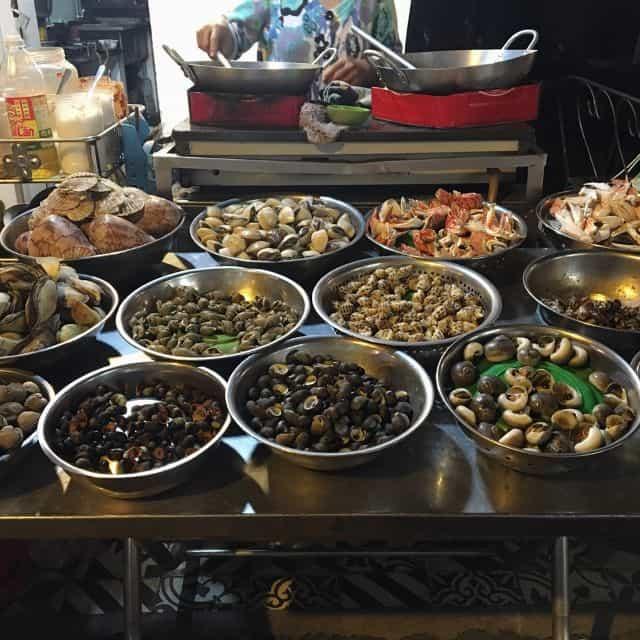
ở trên bàn có sự xuất hiện của nhiều loại hải sản khác nhau